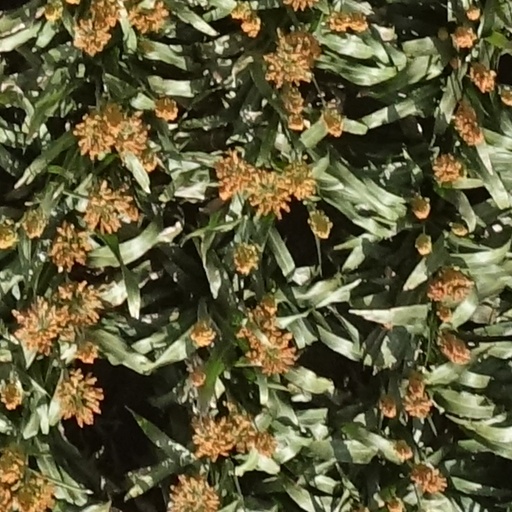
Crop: sorghum